Kedon Range

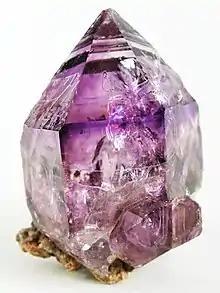
Amethyst of the Kedon Range area.

The long Kedon river originates in the Molkaty Range to the south and cuts across the central area of the Kedon Range on its way northwards. Further upstream of its mouth many short left tributaries of the Omolon, such as the long Pravaya Khulchan (Правый Хуличан) have their sources in the range.